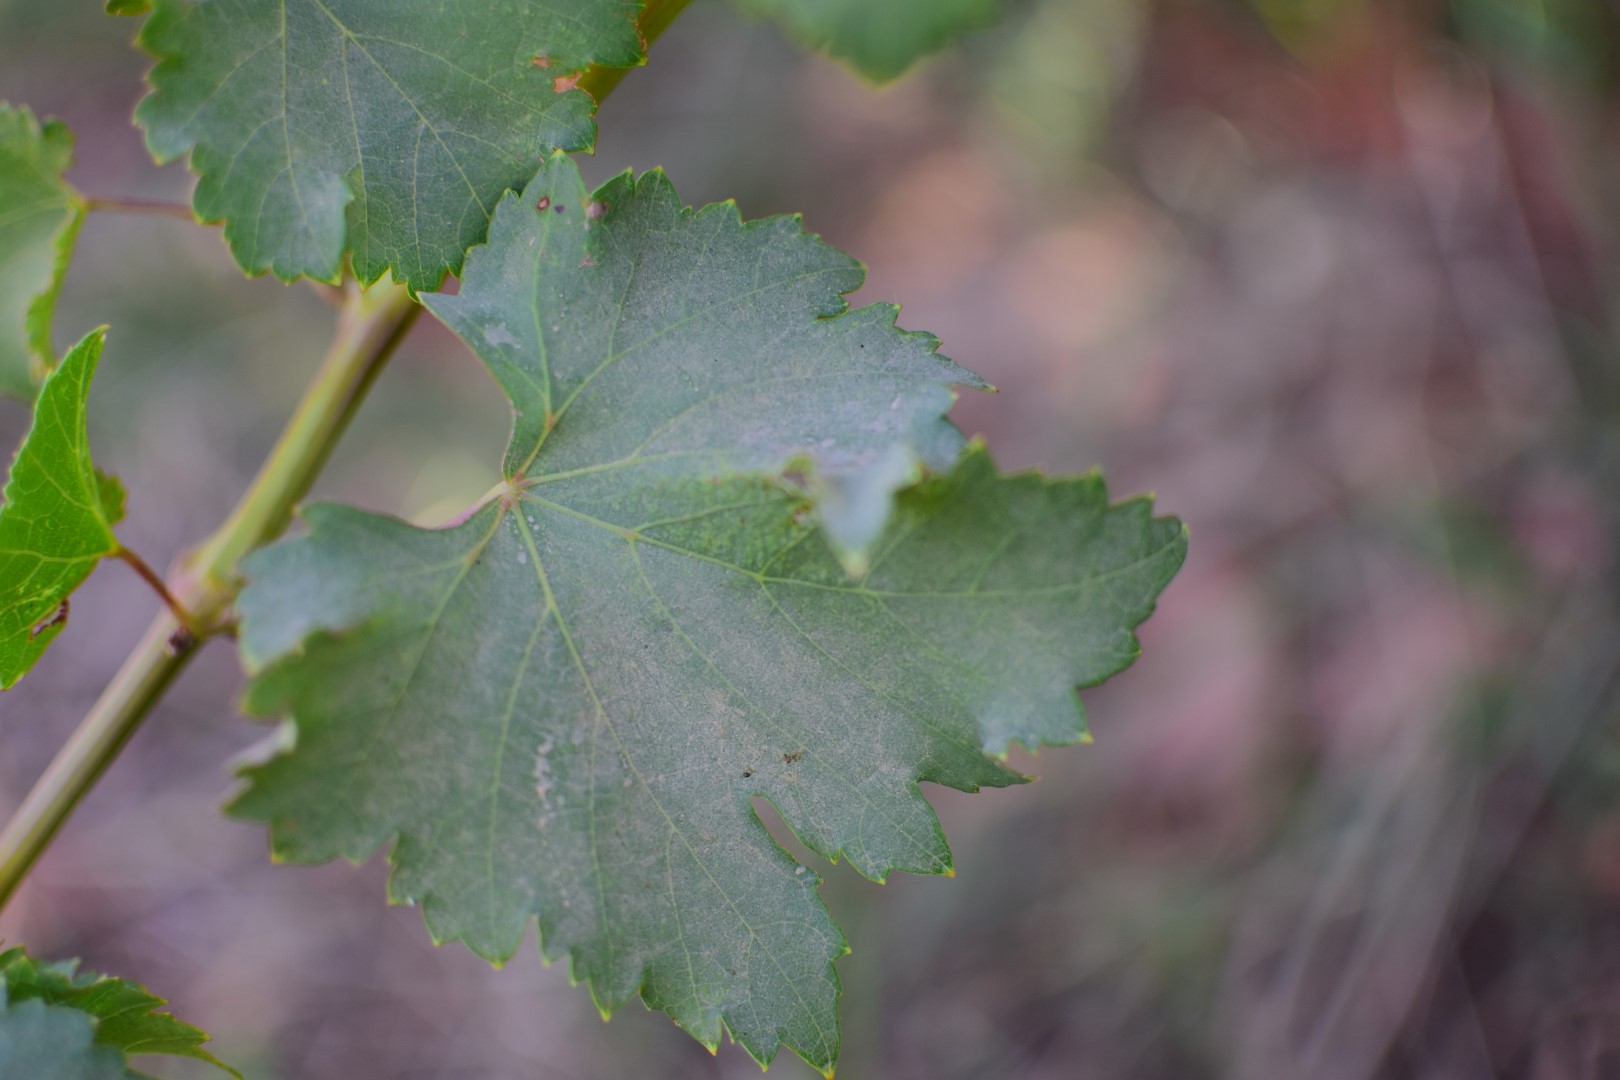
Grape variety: Frinsi